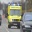
Label: ambulance